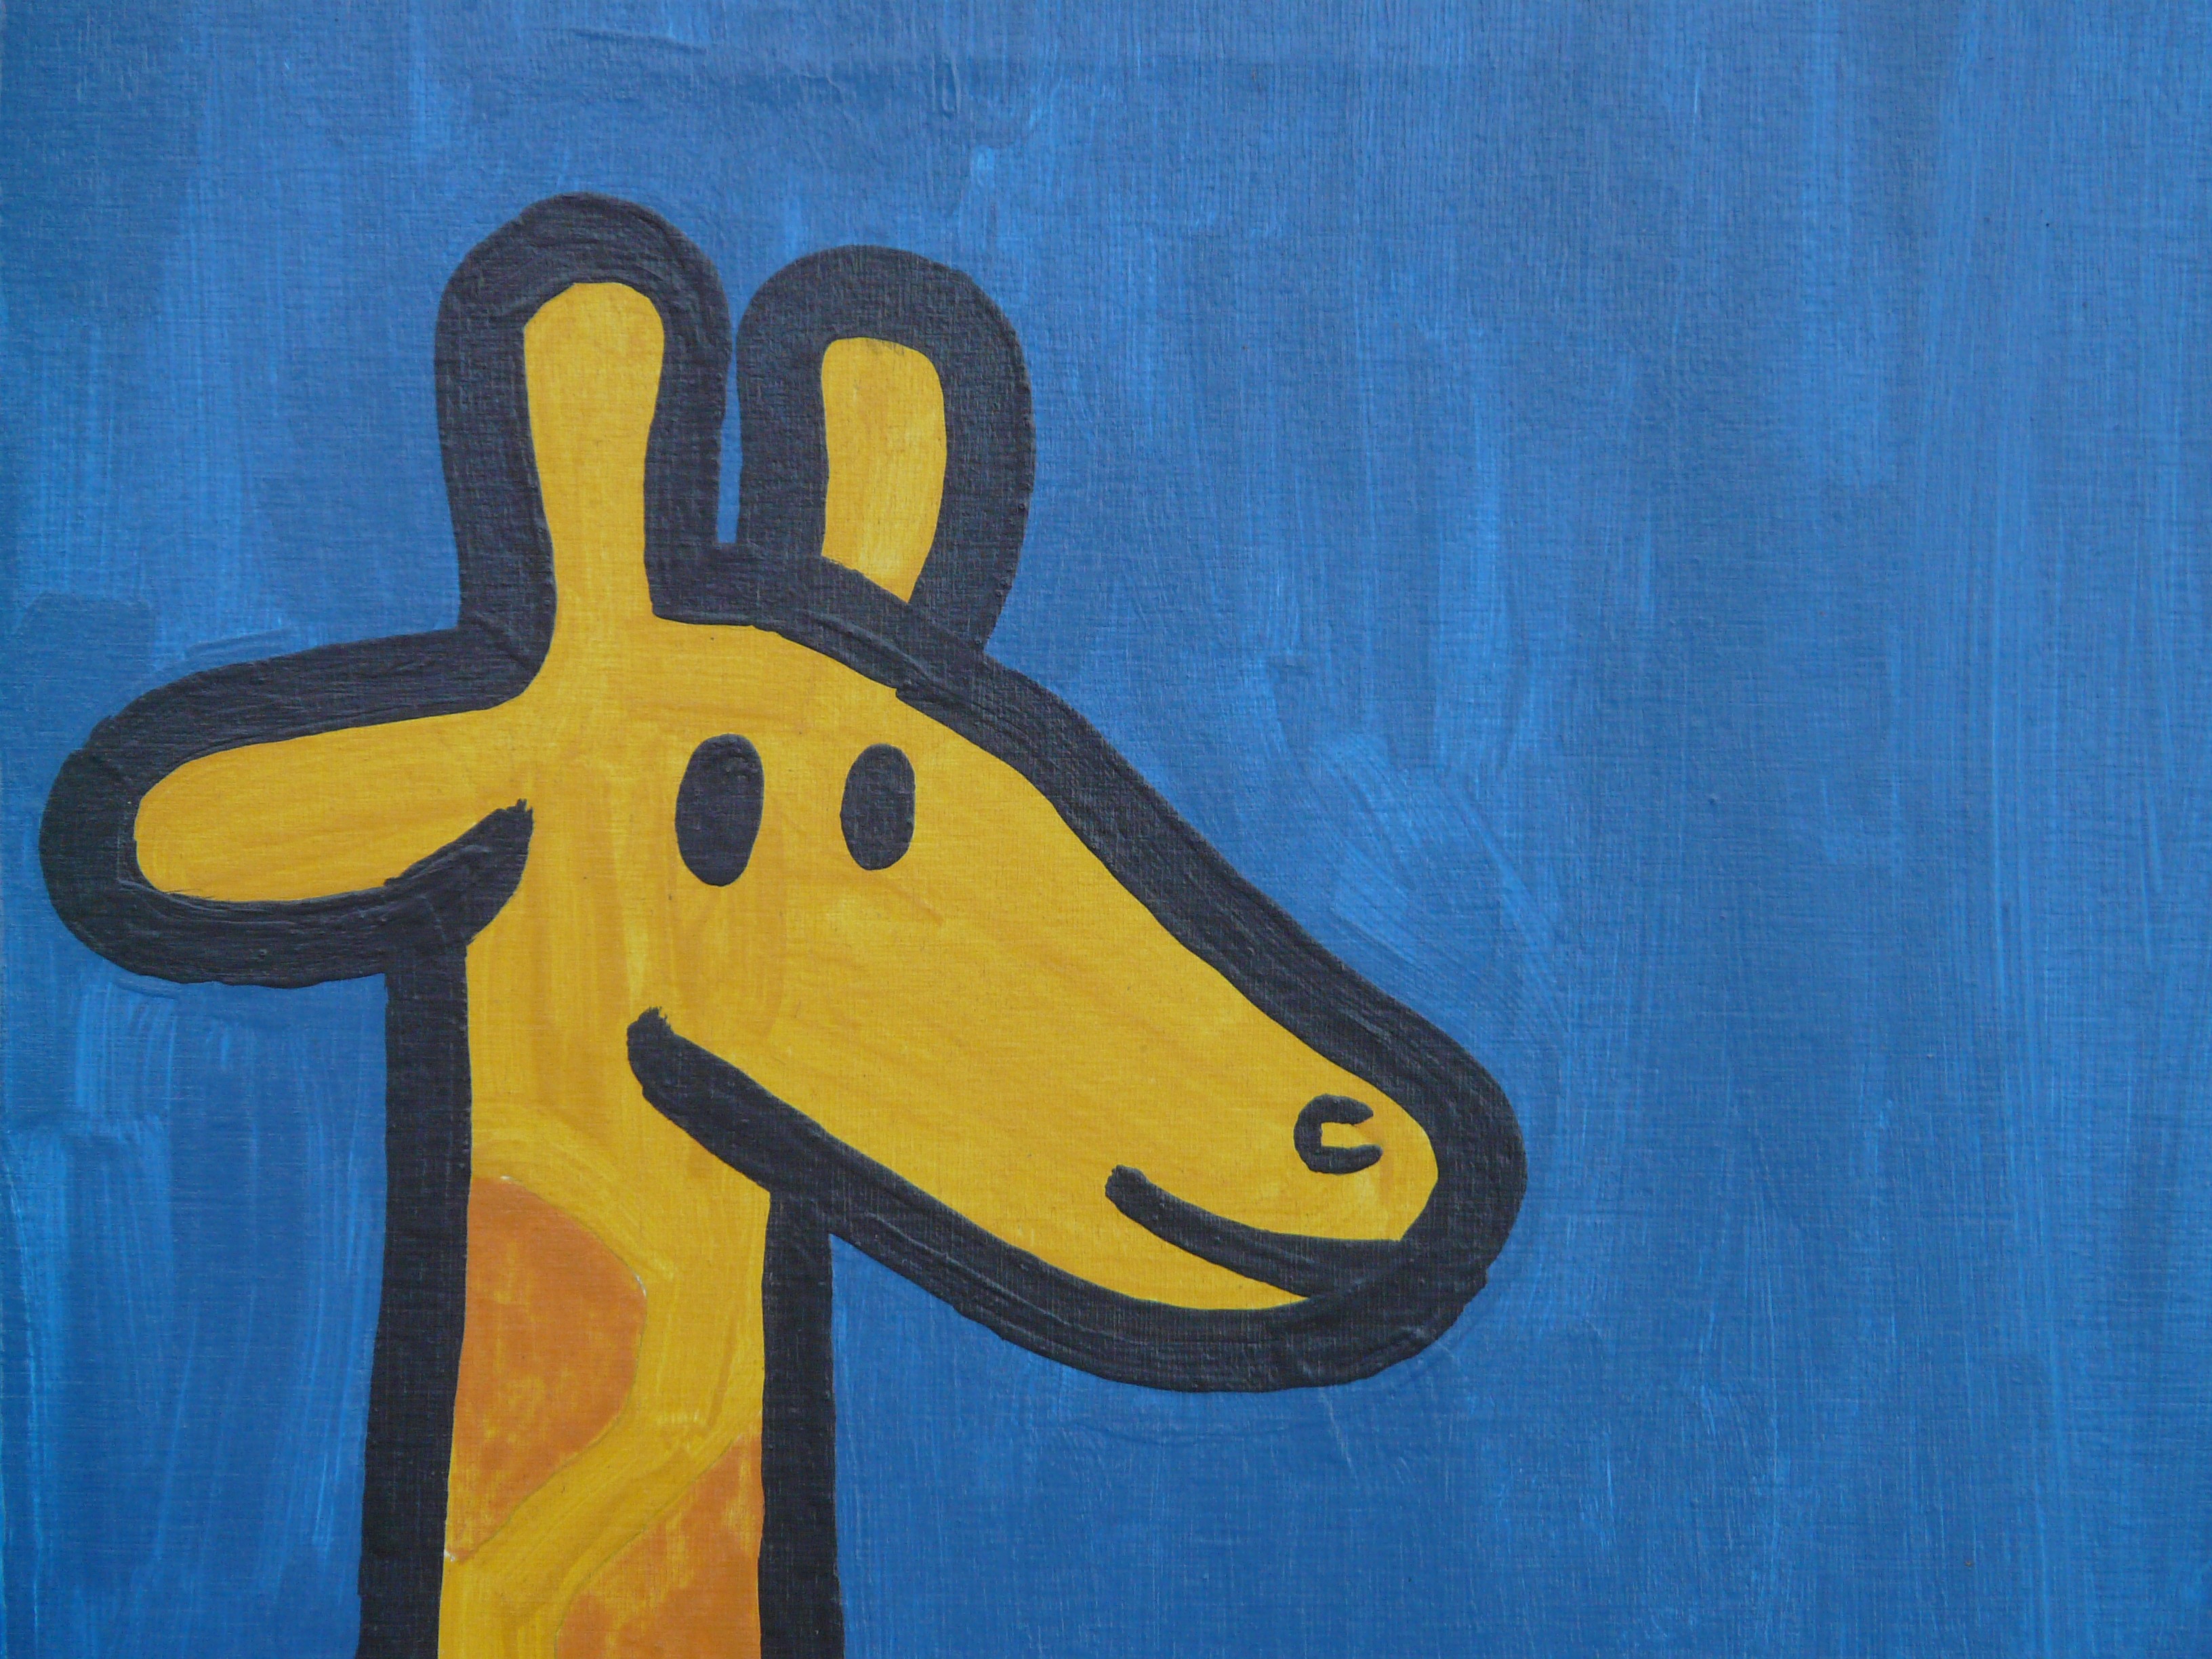
number, animal, symbol, color, paint, blue, yellow, painting, cheerful, font, giraffe, art, figure, drawing, illustration, funny, image, comic, shape, cartoon character, modern art, acrylic paint